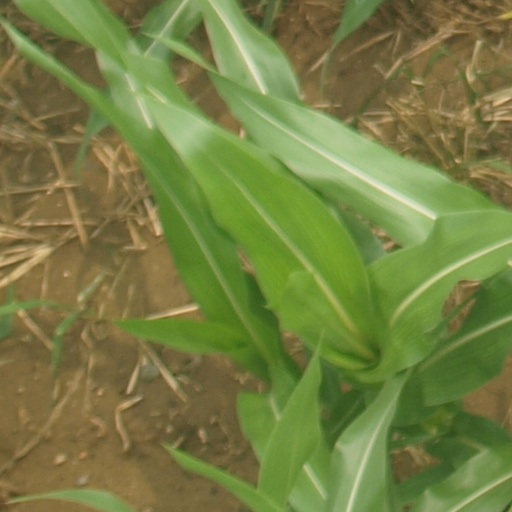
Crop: maize; corn